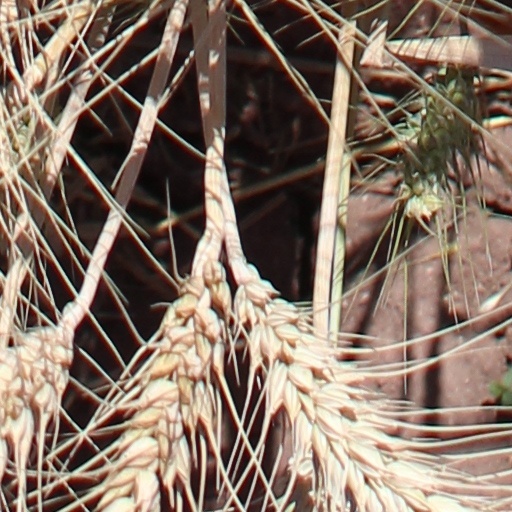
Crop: wheat